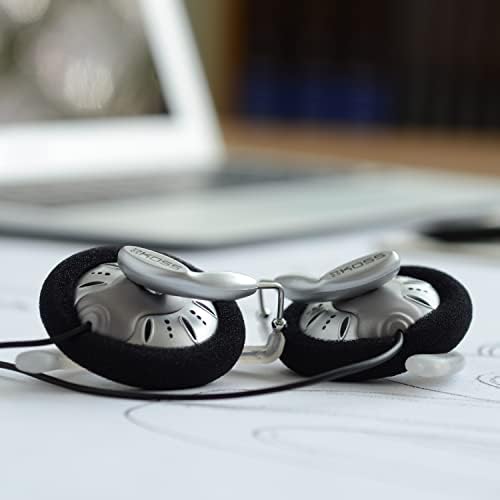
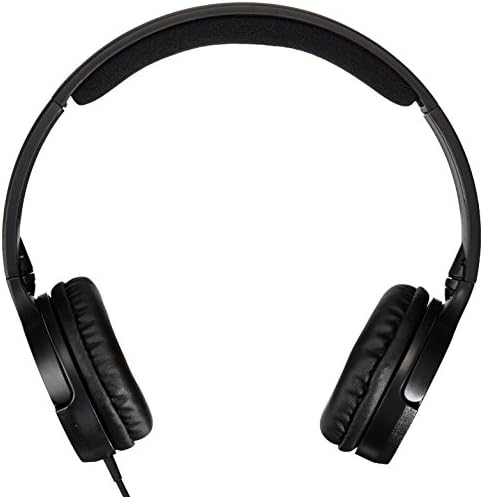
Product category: headphones
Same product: no